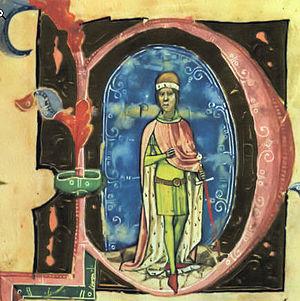
Voici une liste des souverains depuis la création de la Hongrie et l'apparition d'Árpád dans la plaine de ce pays vers 896 : principauté, puis royaume de Hongrie à compter de l'an mil.
Cette page concerne l'année 1163 du calendrier julien.
Étienne IV est le roi de Hongrie de janvier 1163 au 19 juin 1163.